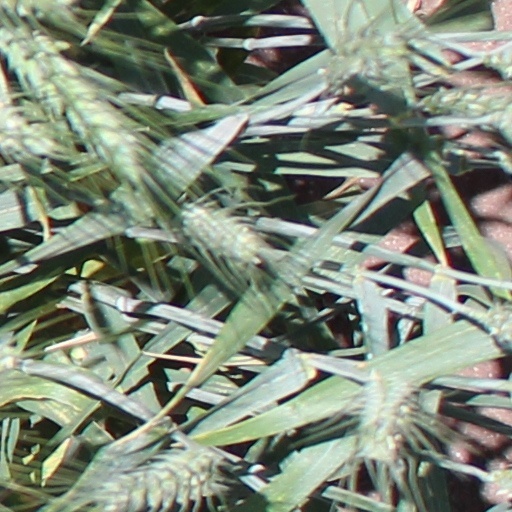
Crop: wheat